Guy U. Hardy

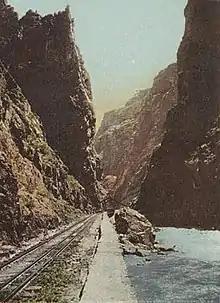
Royal Gorge

He lobbied Congress in 1906 to establish a park at Royal Gorge by having the land ceded to the City of Cañon City. Royal Gorge Park was created due to his efforts, as were Temple Canyon Park in 1912 and also Red Canyon Park. He was also a leader in the local Chamber of Commerce.